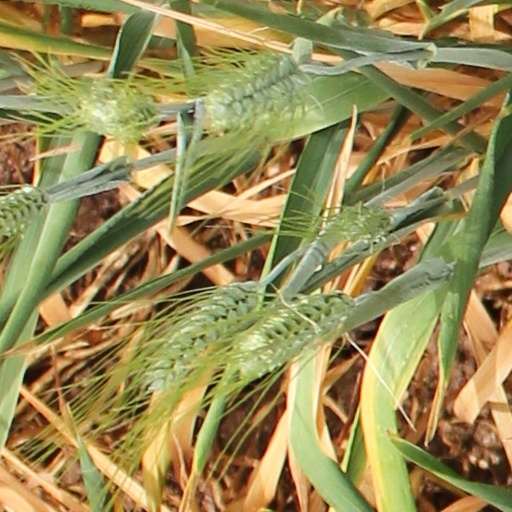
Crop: wheat